Millennium Park

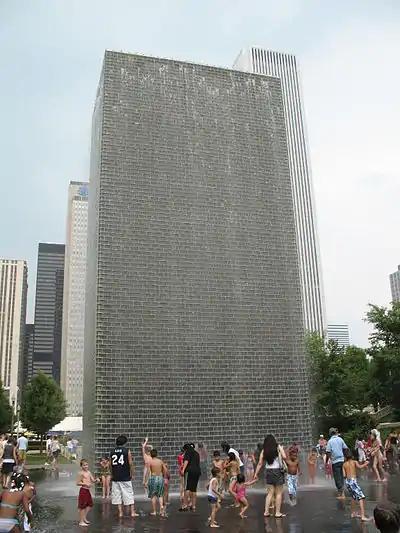
Videos are displayed on "Crown Fountain". Water falls from the top between videos.

The "Crown Fountain" is an interactive work of public art and video sculpture, named in honor of Chicago's Crown family and opened in July 2004. It was designed by Catalan conceptual artist Jaume Plensa and executed by Krueck and Sexton Architects. The fountain is composed of a black granite reflecting pool placed between a pair of transparent glass brick towers. The towers are tall, and use light-emitting diodes behind the bricks to display digital videos on their inward faces. Construction and design of the "Crown Fountain" cost $17 million.